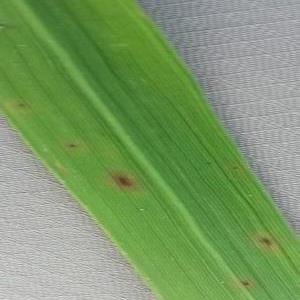
Disease: Brownspot